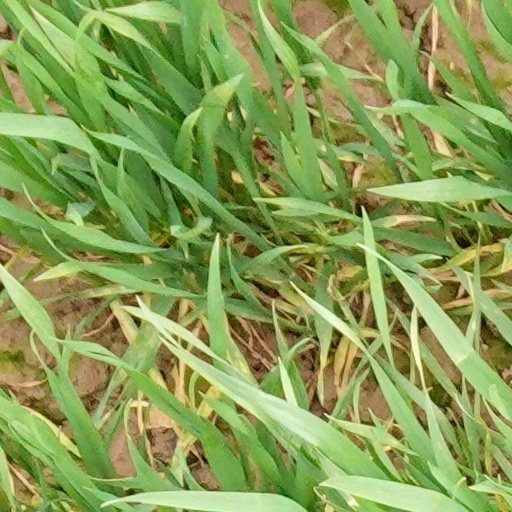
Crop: wheat